Peter J. Levine

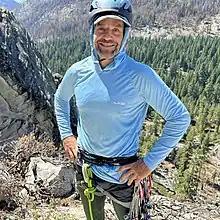
Peter Levine, 2022

Levine taught marketing and sales at the Sloan School of Management in 2010 and 2011, and at the Stanford Graduate School of Business starting in 2012.